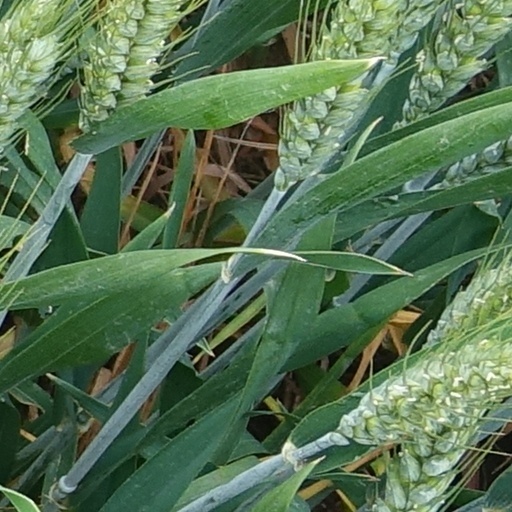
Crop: wheat